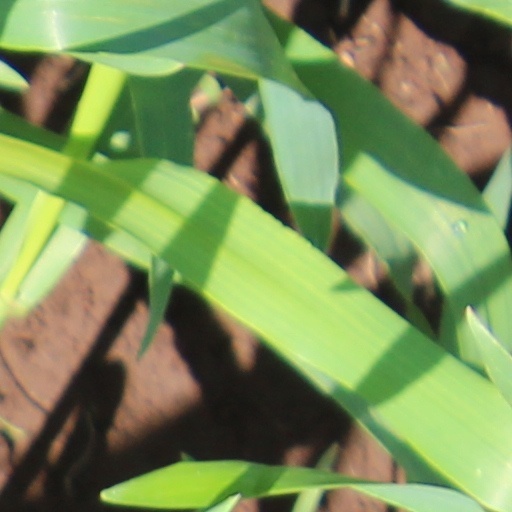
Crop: wheat